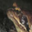
Label: frog